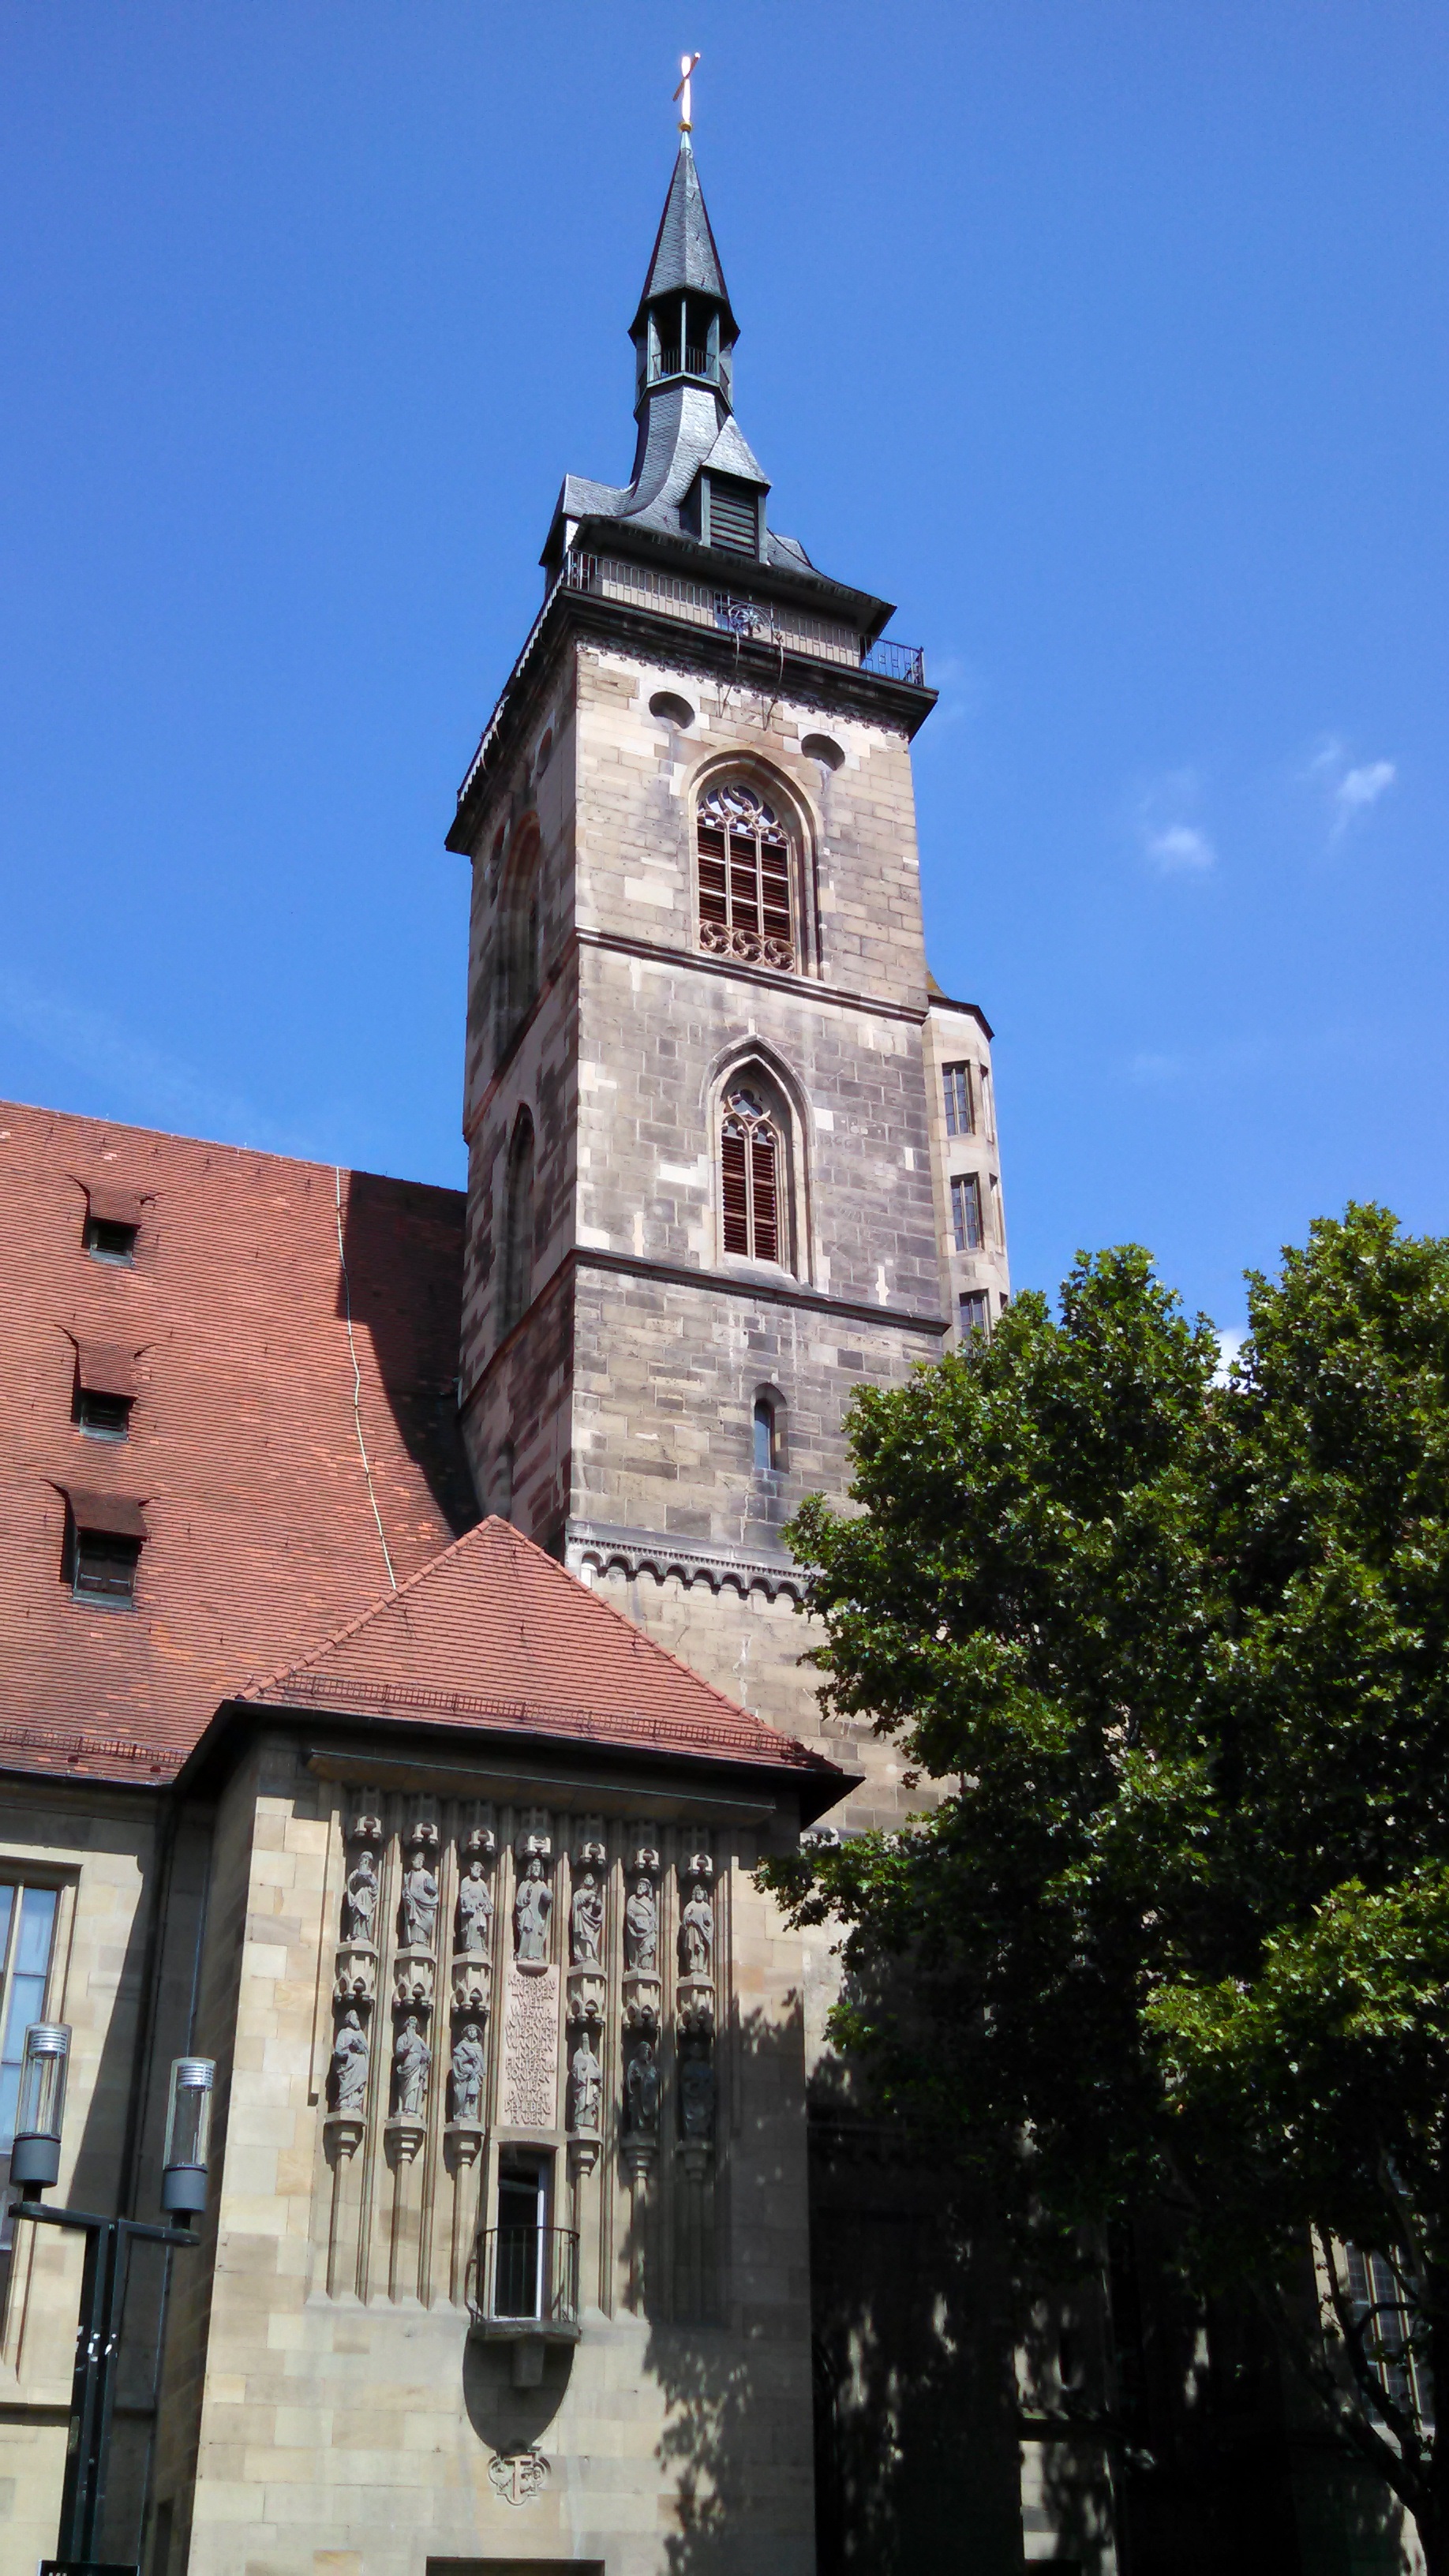
architecture, town, building, city, europe, tower, landmark, facade, church, cathedral, place of worship, clock tower, bell tower, medieval, steeple, monastery, deutschland, center, european, centre, german, stuttgart